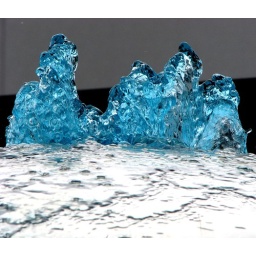
For some unknown reason the water running over the balls outside the Winter Garden was blue today!